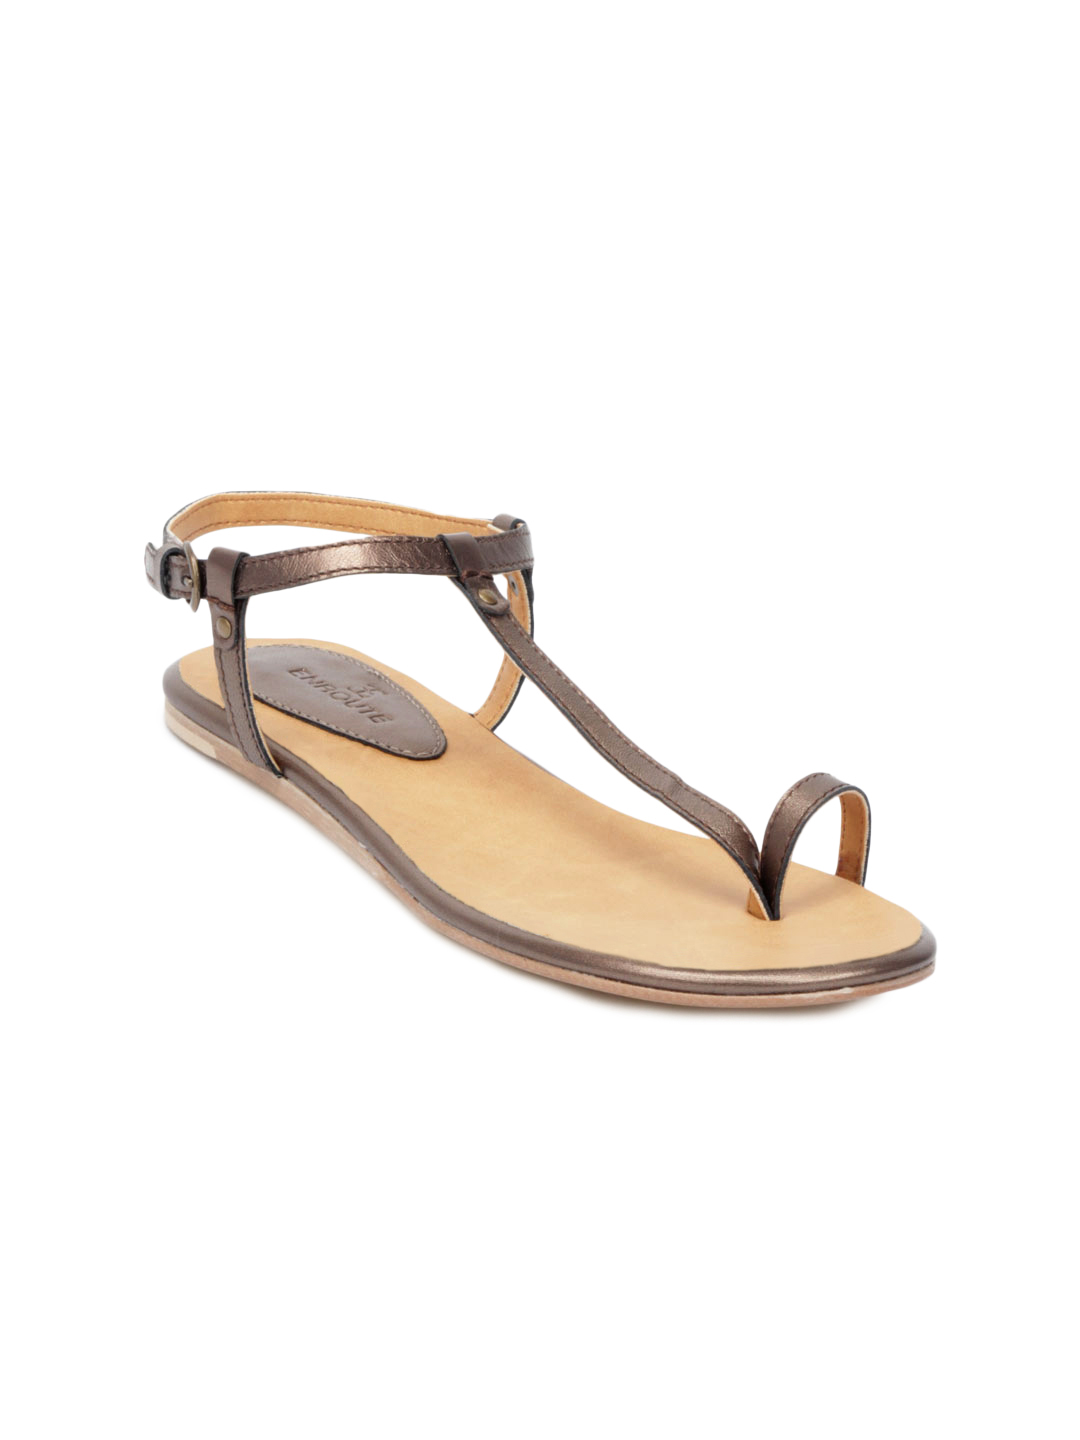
Enroute Women Bronze Flats
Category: Footwear / Shoes / Heels
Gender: Women
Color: Bronze
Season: Summer 2012
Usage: Casual